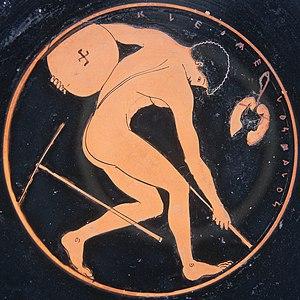
Garçon tenant un disque à la palestre. À ses côtés, un pic pour préparer l'aire de réception au saut en longueur et des haltères pour équilibrer le saut. Intérieur d'un kylix attique à figures rouges. Română: Baiat care ține un disc la palestra.